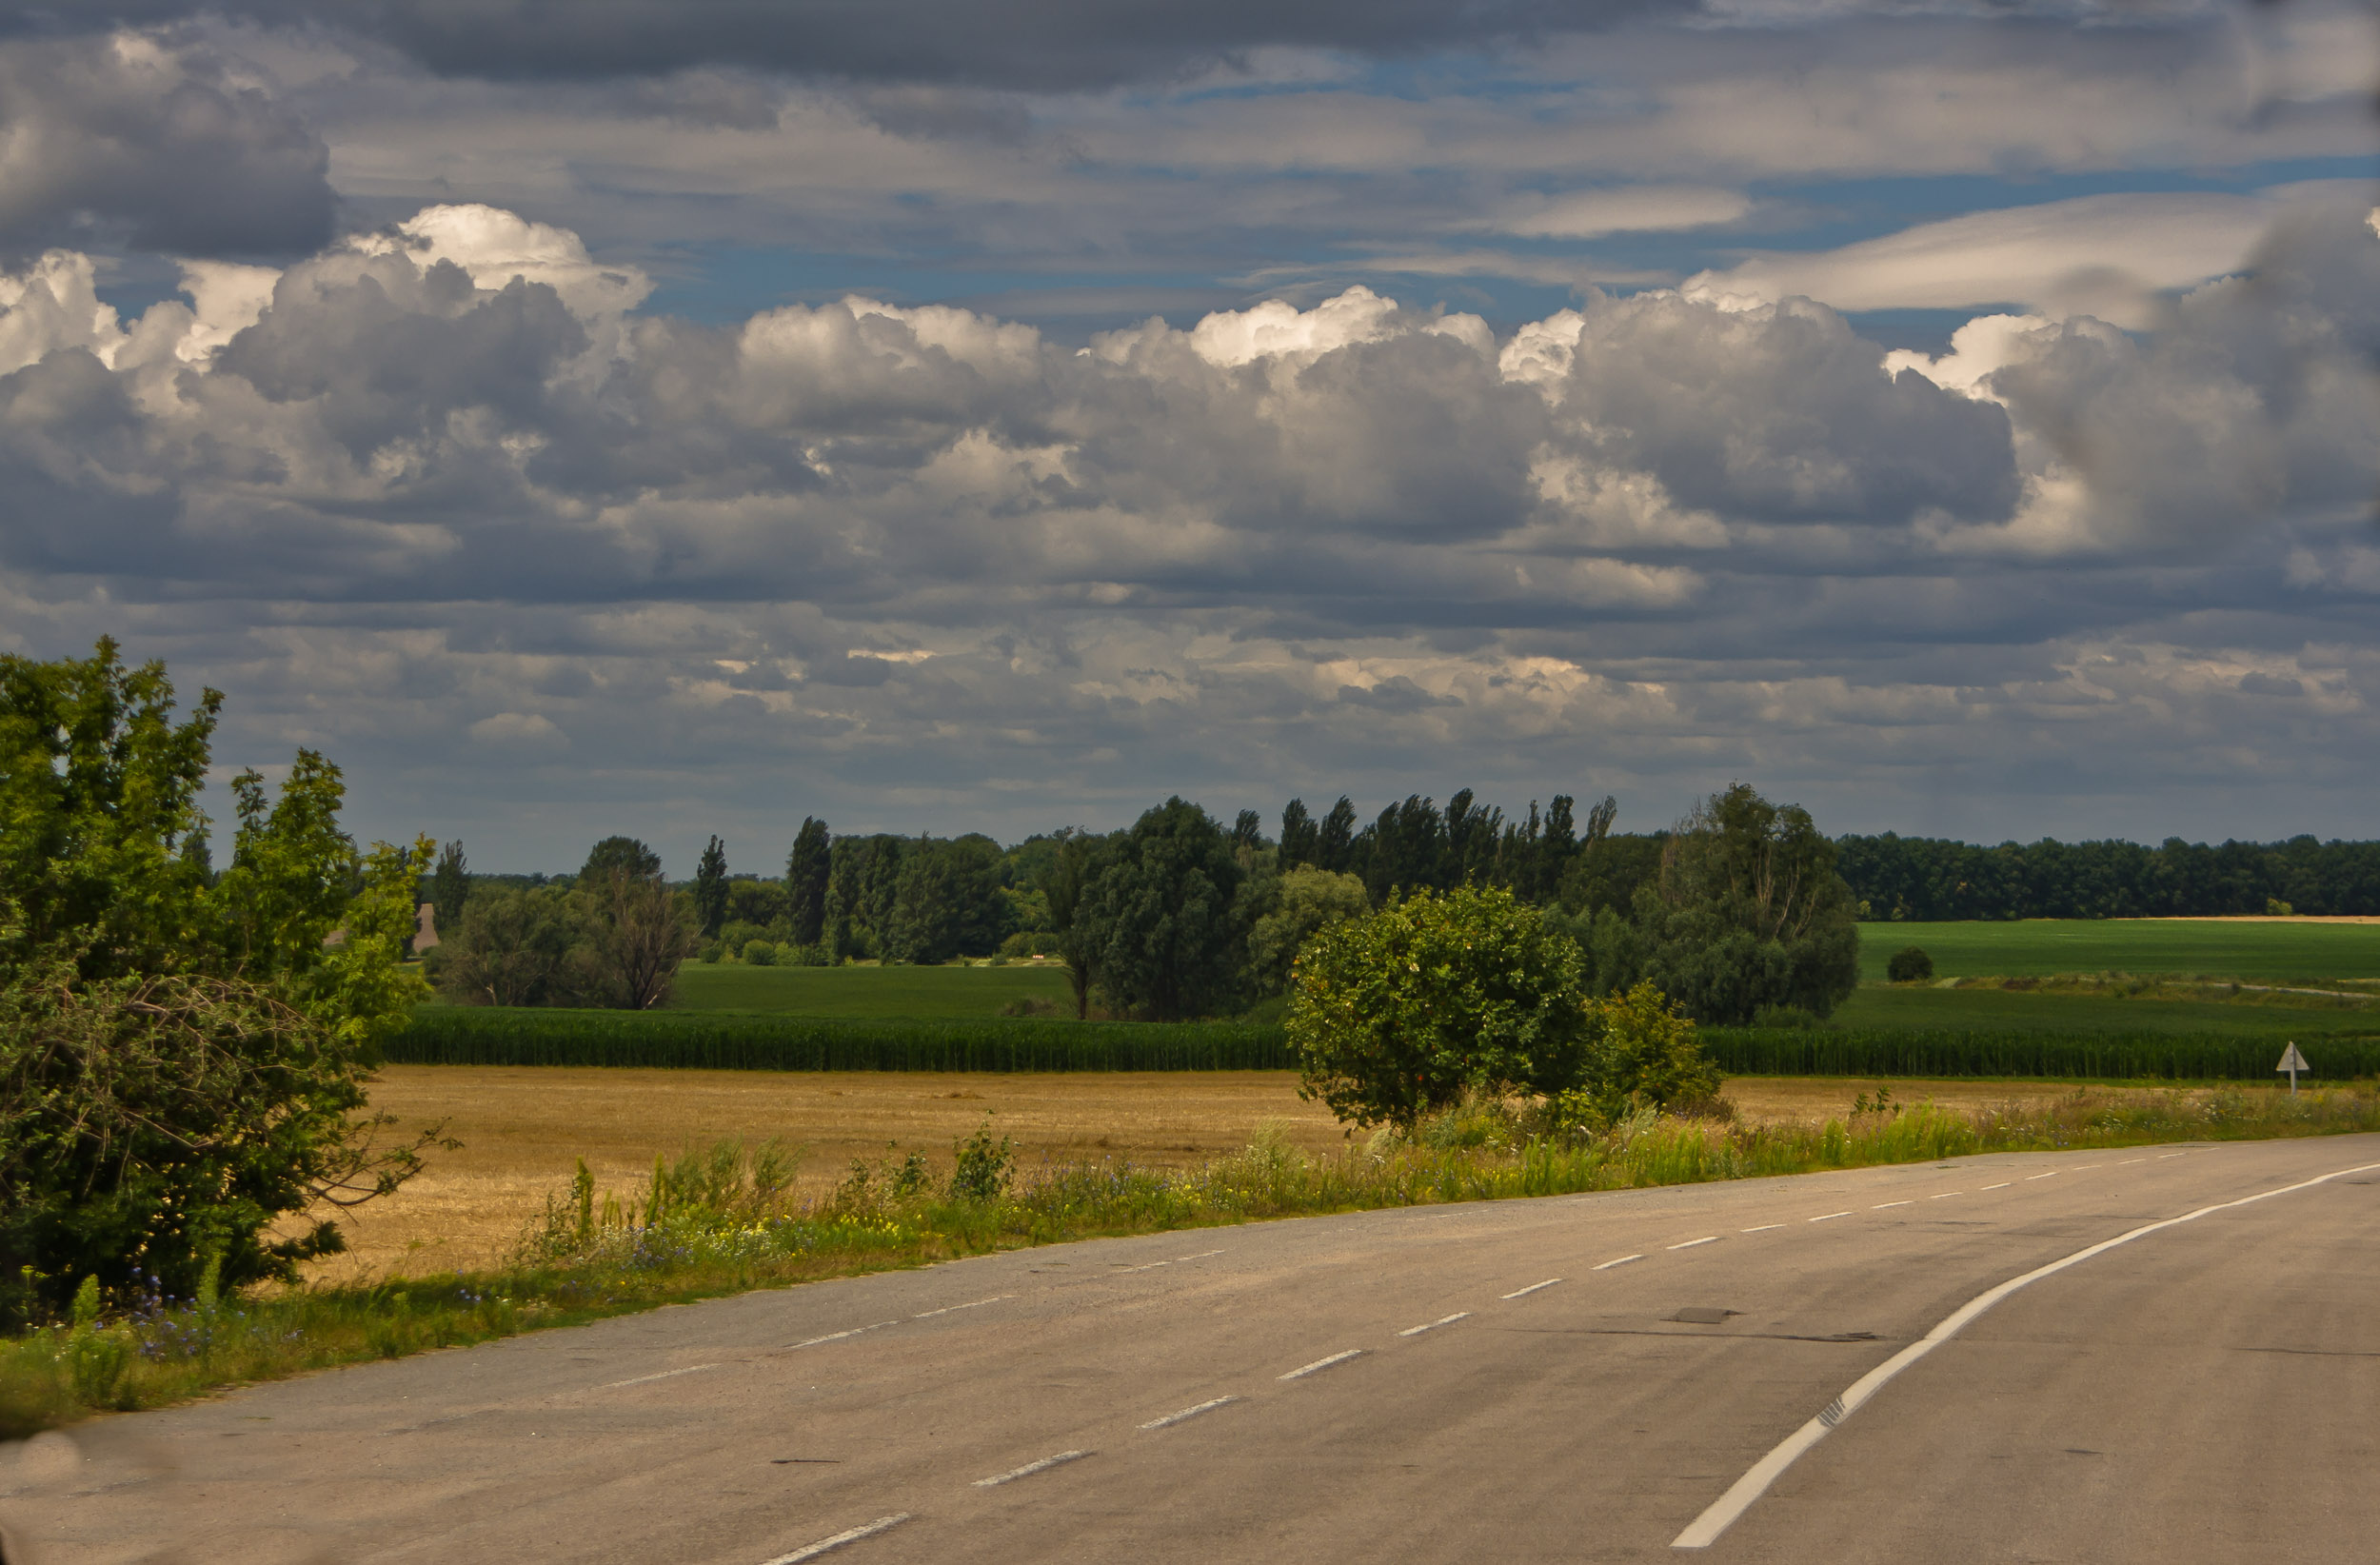
landscape, tree, nature, grass, horizon, mountain, cloud, sky, road, field, wheat, morning, hill, highway, agriculture, plain, road trip, 2013, infrastructure, rural area, meteorological phenomenon, residential area, atmospheric phenomenon, atmosphere of earth